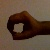
The image shows a hand gesture representing the number 0 in Indian Sign Language.